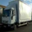
Label: truck